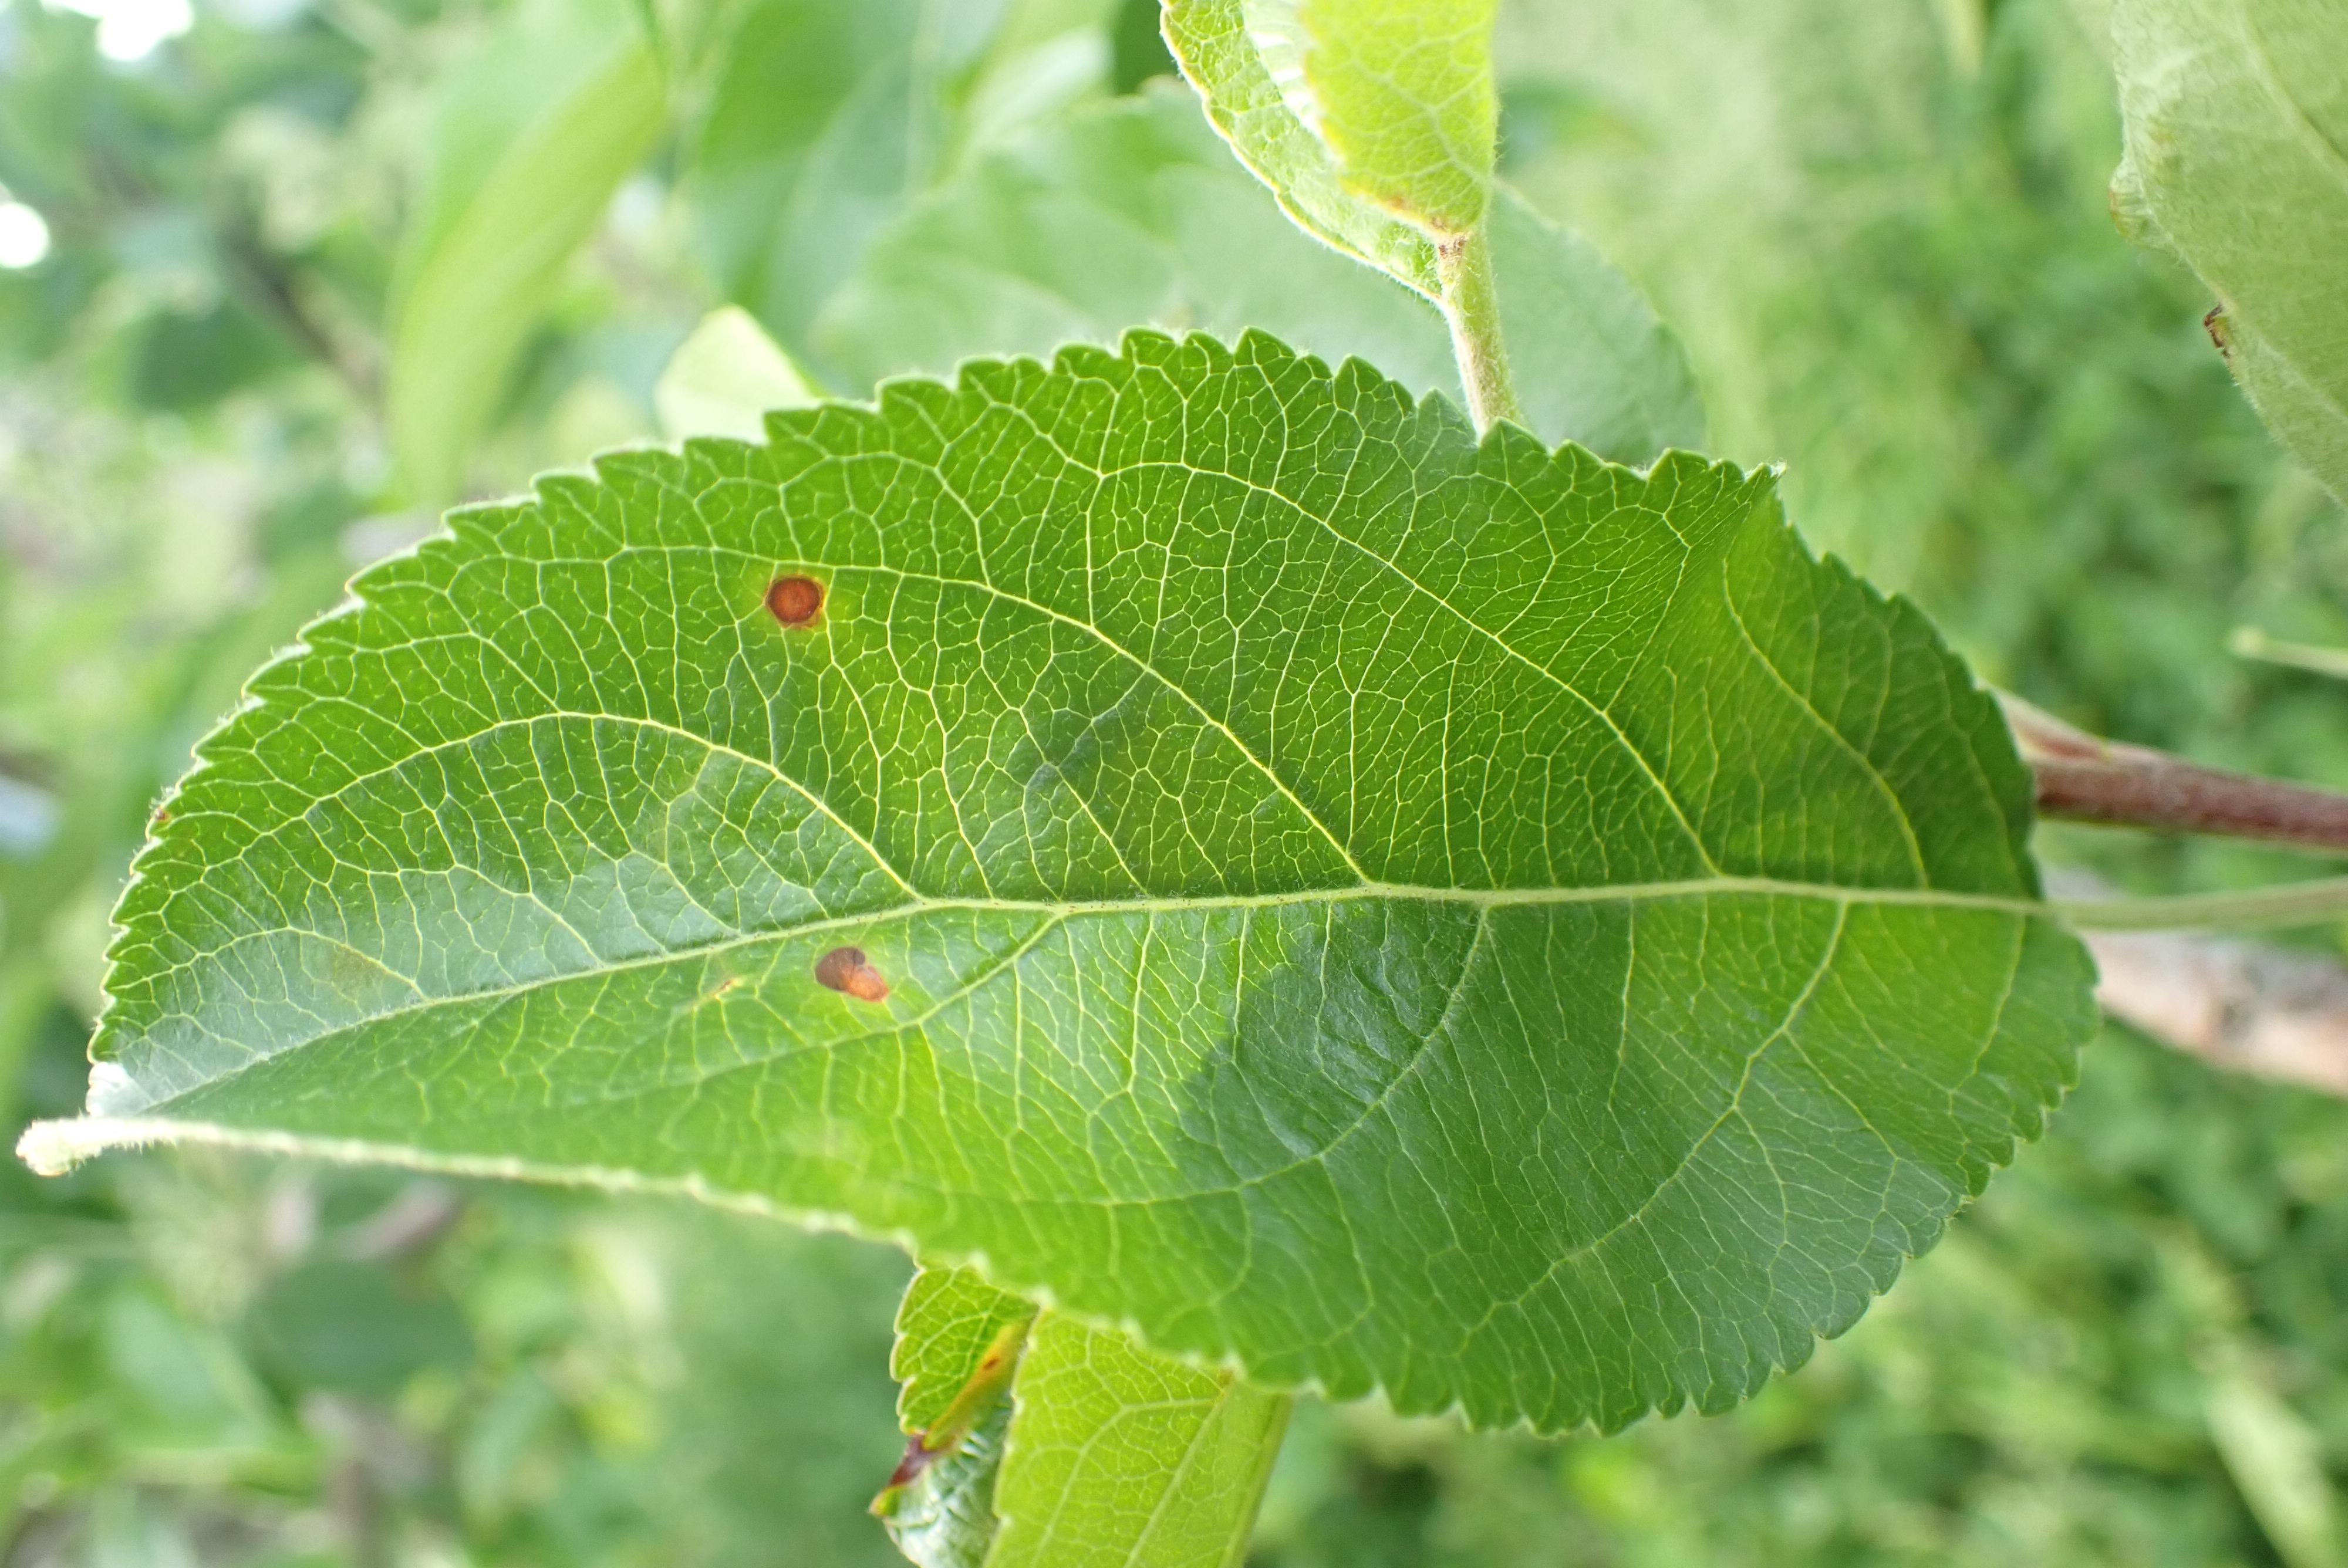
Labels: frog_eye_leaf_spot